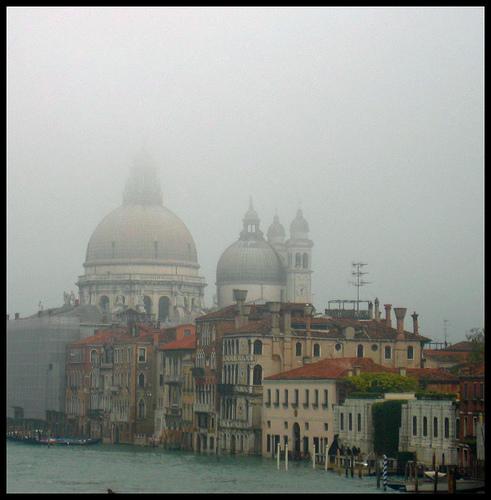
Weather: foggy or hazy